Terraced house

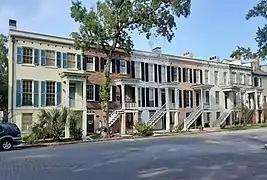
The Chatham Square Row in Savannah

In 2005 the English Heritage report "Low Demand Housing and the Historic Environment" found that repairing a standard Victorian terraced house over 30 years is around 60% cheaper than building and maintaining a newly built house. In a 2003 survey for "Heritage Counts" a team of experts contrasted a Victorian terrace with a house built after 1980, and found that:The research demonstrated that, contrary to earlier thinking, older housing actually costs less to maintain and occupy over the long-term life of the dwelling than more modern housing. Largely due to the quality and life-span of the materials used, the Victorian terraced house proved almost £1,000 per 100 m cheaper to maintain and inhabit on average each year.